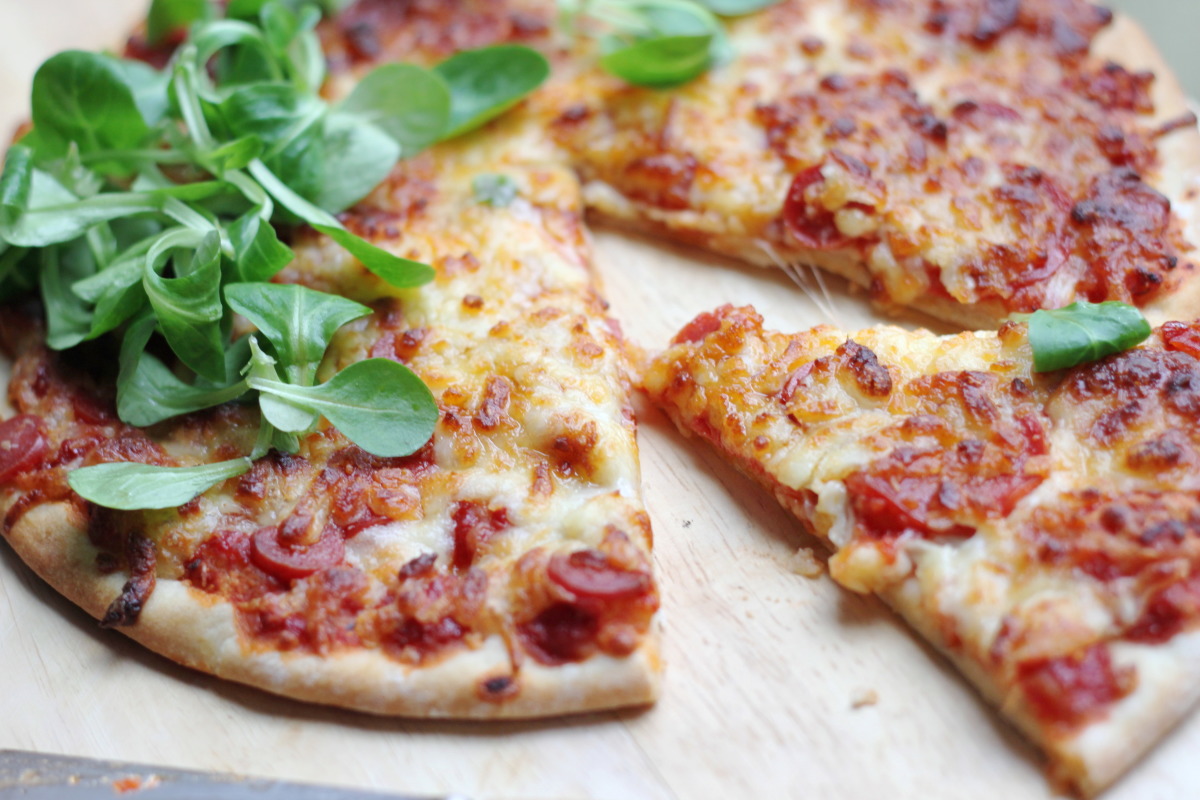
Dish: pizza